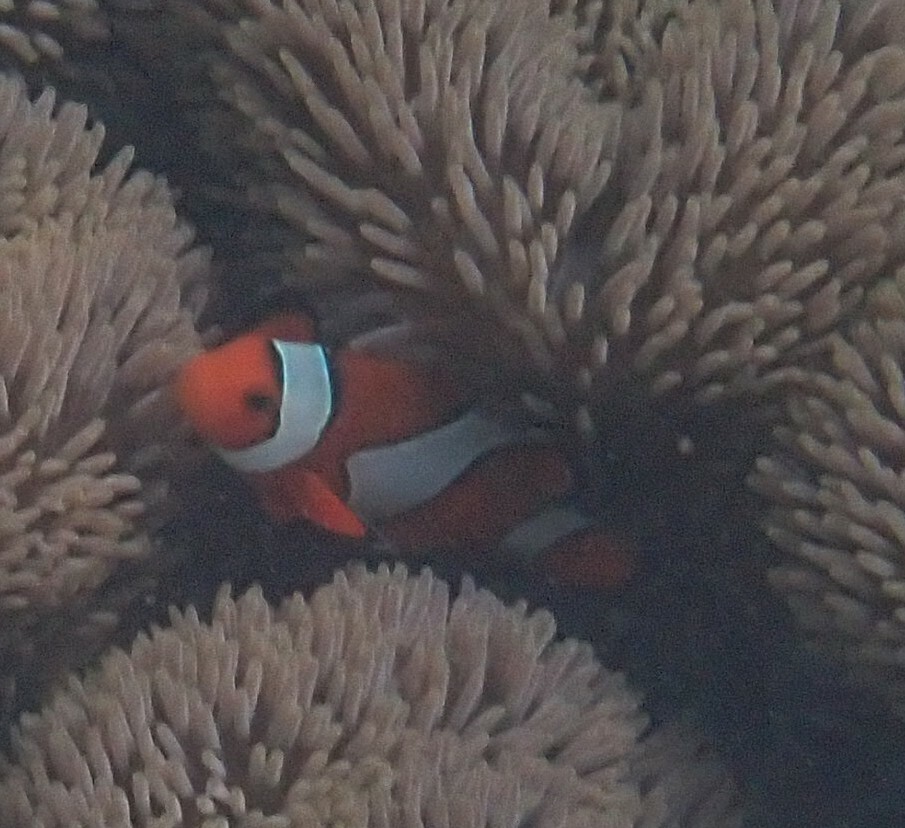
Amphiprion ocellaris (Ocellaris Anemonefish)